Cemaes

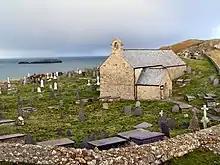
Llanbadrig Church

Those who make the pilgrimage from Cemaes to the headland to the east, where the church stands, will be rewarded by both the history of the church and views on a clear day to the Isle of Man, the hills of the Lake District and the Mountains of Mourne in Ireland. The Welsh name Llanbadrig means "church of St Patrick". There are three churches in Wales dedicated to St Patrick, although Llanbadrig church, founded in AD 440, is probably the only one with a direct link to the patron saint of Ireland. We know that Patrick, then Bishop, was sent by Pope Celestine I to Ireland to convert the Irish to Christianity during the 5th century. Local legend insists that Patrick was shipwrecked on Ynys Badrig (Patrick's Island, which is also called Middle Mouse because of its shape). This island can be seen from the stile in the churchyard wall. He succeeded in crossing to Anglesey, landing at Rhos Badrig (Patrick's Moor) and finding refuge in Ogof Badrig (Patrick's Cave). This cave, below the churchyard, has a freshwater well, Ffynnon Badrig (Patrick's Well), but rockfalls have made the well inaccessible. Legend states that this fresh water allowed Bishop Patrick to recover from his ordeal and he founded the church in thanks to God. Opening hours are limited to 10am–5pm May to September, and a monthly service of Evensong is held at 2pm on the first Sunday of the month during summer.